Wellington railway station

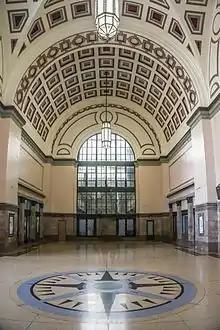
Wellington railway station's booking hall in 2013.

When completed the station was New Zealand's largest building, partly covering 0.6 hectares and with a combined floor area of two hectares. It was designed to accommodate the 675 staff of the Railways Department head office and the Wellington district office, which until then had been accommodated in 11 leased buildings throughout the city.